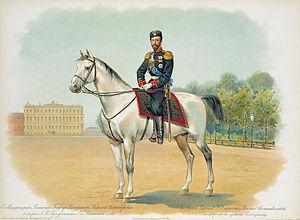
Illustration publiée dans Le monde illustré pour la venur du tzar en France en 1901.